2007 CAF Champions League final

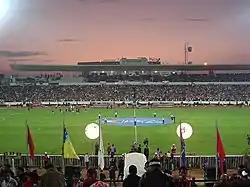
Stade Olympique in Sousse, Tunisia hosted the first leg.

Stade olympique de Sousse is a multi-purpose stadium in Sousse, Tunisia. It is used by the football team Étoile du Sahel, and was used for the 2004 African Cup of Nations. The stadium holds 28,000 people.